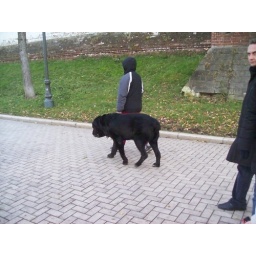
I think this counts as having seen a bear in Russia. That dog was huge!